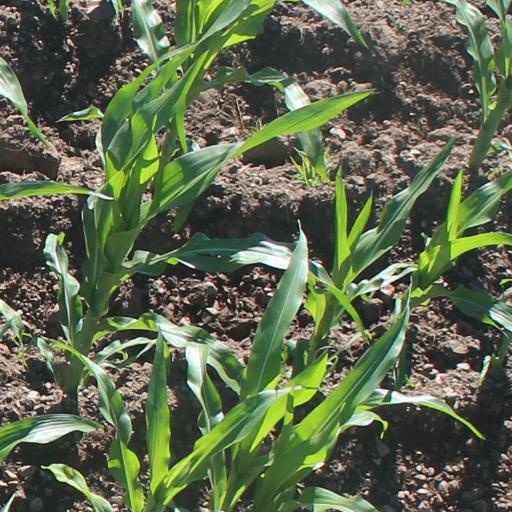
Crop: maize; corn